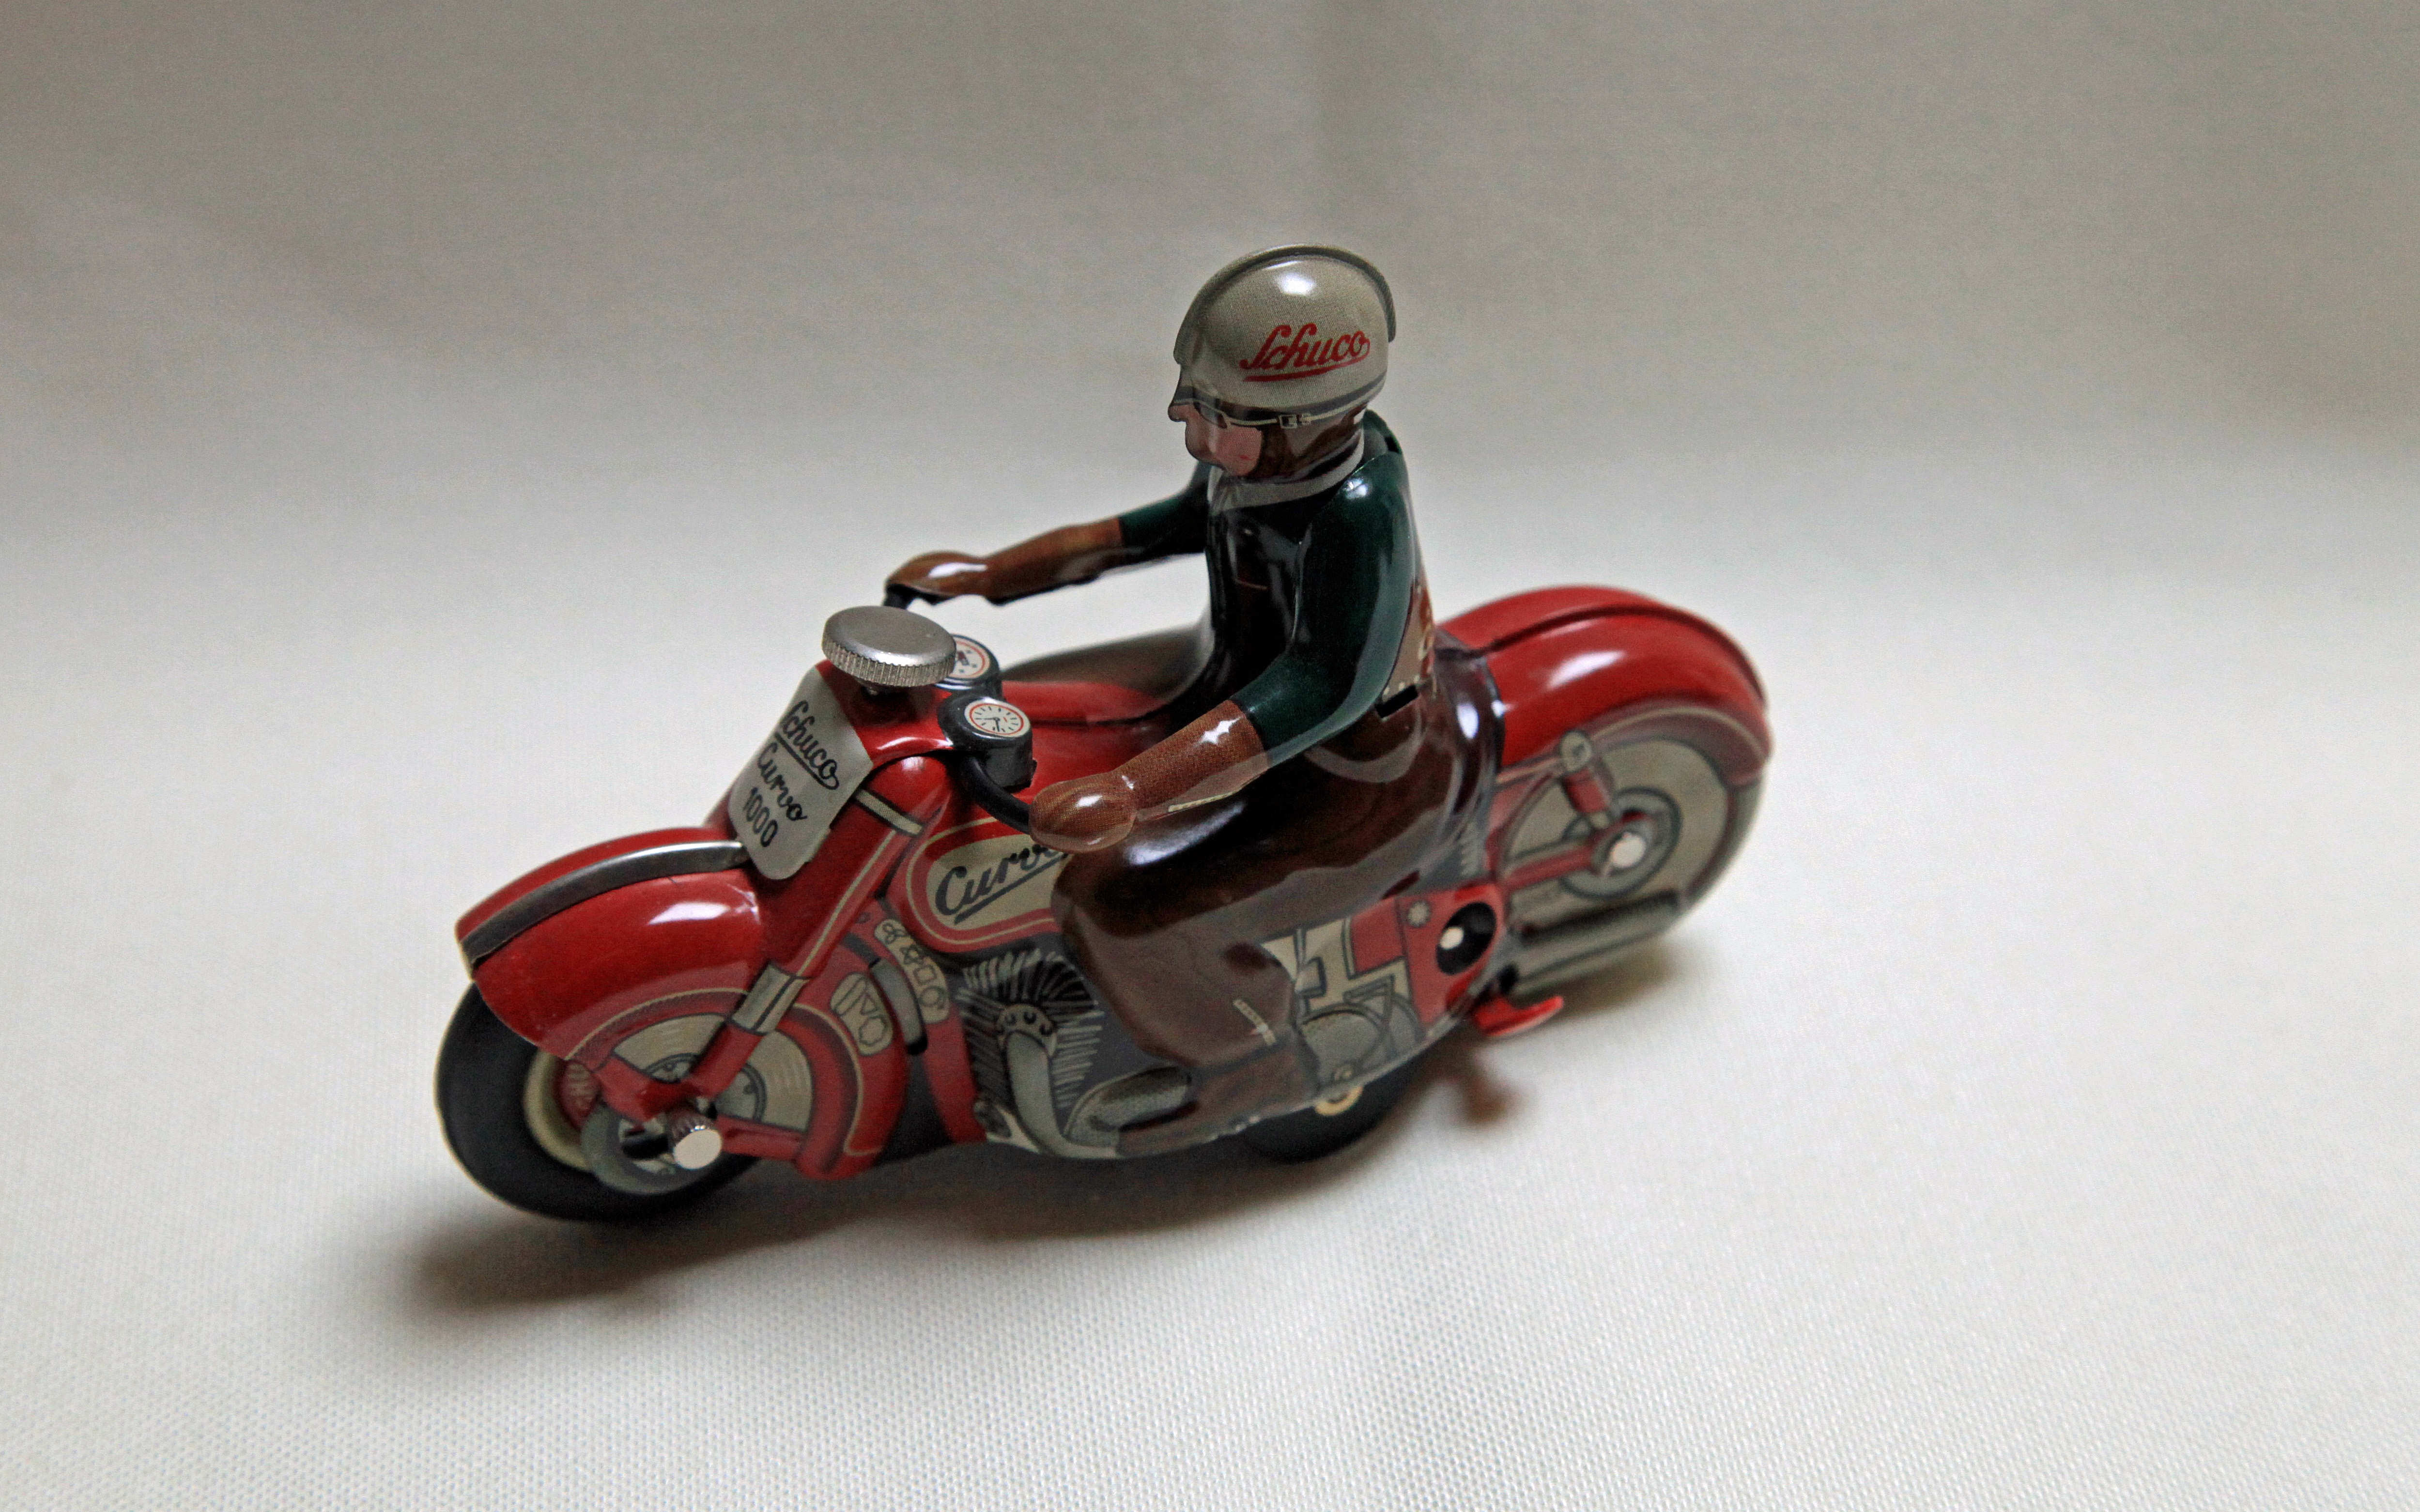
car, model, red, vehicle, motorcycle, toy, miniature, figurine, toys, oldtimer, roller, children toys, model car, scale model